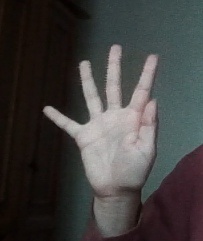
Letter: sheen